IDF Caterpillar D9

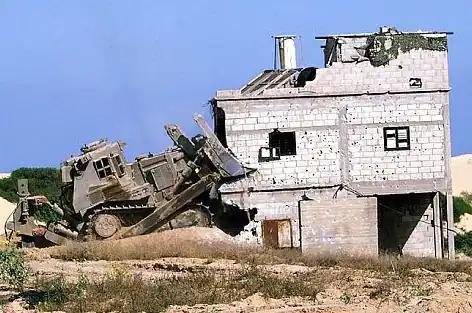
An IDF D9N (2nd generation armor) razing a house in Gaza during the Second Intifada

Armored D9 bulldozers were used during the Second Intifada (2000–2005), a Palestinian uprising against Israeli occupation. Over 3,000 homes in Palestine were demolished by Israel during the conflict, leaving tens of thousands of people homeless. The destruction of Palestinian homes promoted protests. In one such protest in Rafah in 2003 a group of eight people tried to stop a D9 bulldozer from demolishing a family home. The operator of the bulldozer drove over one of the protesters, Rachel Corrie. She died as a result of her injuries.